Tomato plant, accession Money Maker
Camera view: horizontal (90 deg, fisheye); turntable rotation: 120 degrees
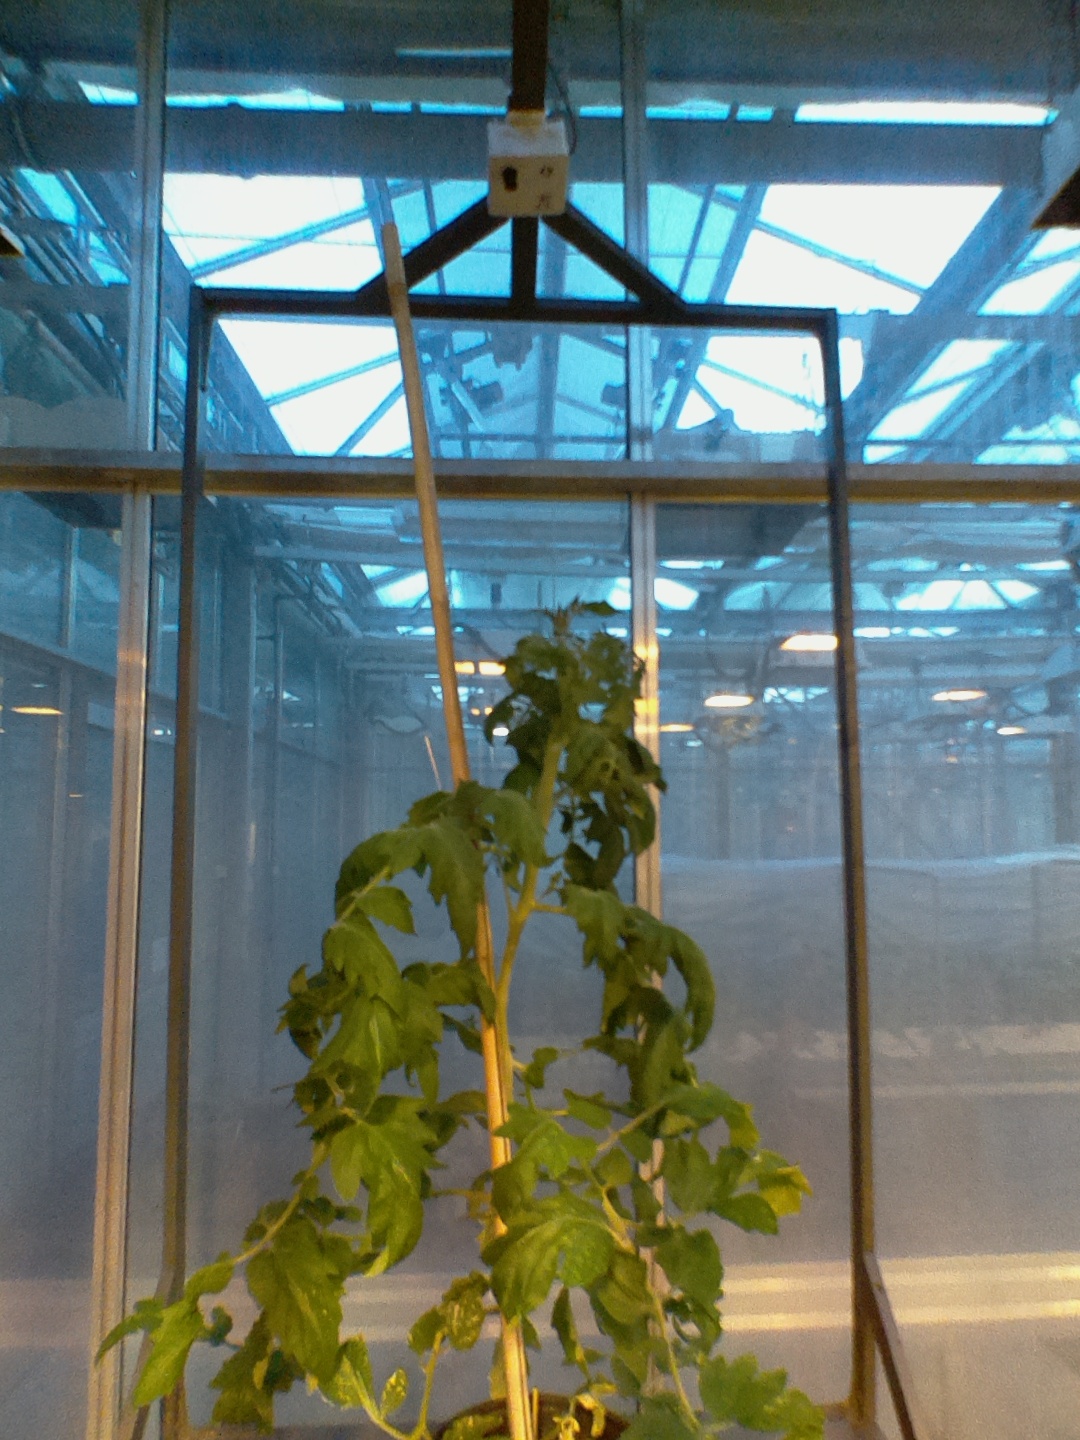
BBCH growth stage 69: End of flowering, 90%-100% of flowers open, more petals falling